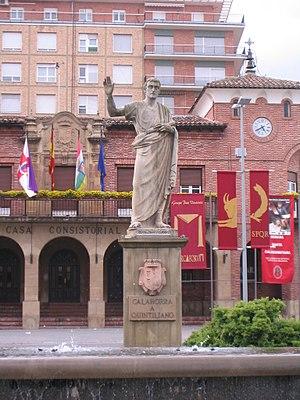
Quintilien est un rhéteur et pédagogue latin du Iᵉʳ siècle apr. J.-C. Il est l'auteur d'un important manuel de rhétorique, l'Institution oratoire, dont l'influence sur l'art oratoire se prolongea pendant des siècles.